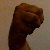
The image shows a hand gesture representing the letter 'M' in Indian Sign Language.